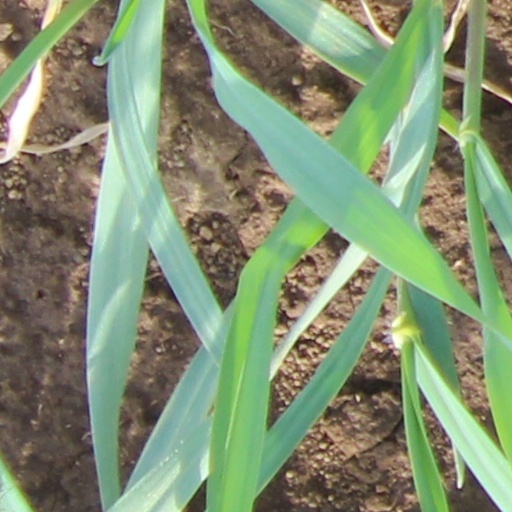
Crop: wheat